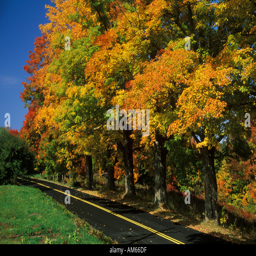
trees lining a road in the fall